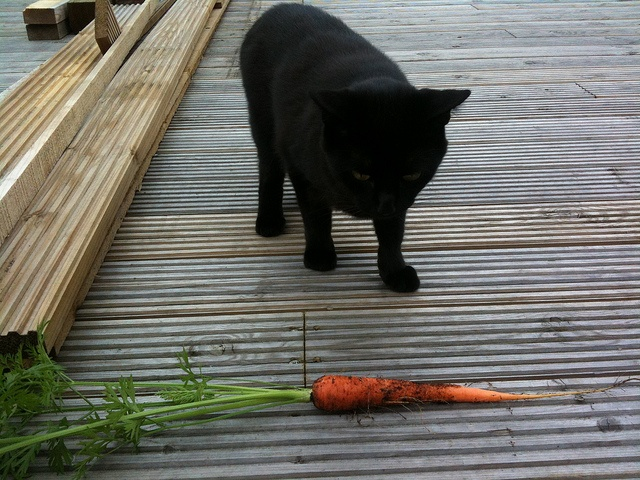
A black cat looking at a carrot with dirt on it.
A black cat standing on a wooden floor with a carrot in front.
A cat stares suspiciously at a carrot on the ground.
A dark black cat standing near a garden carrot.
A black cat starring at a dirty carrot.